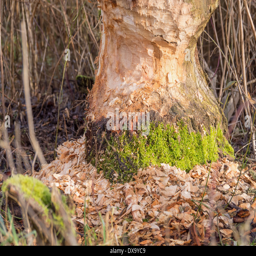
tree near a forest lake in nature reserve gnawed at by a beaver